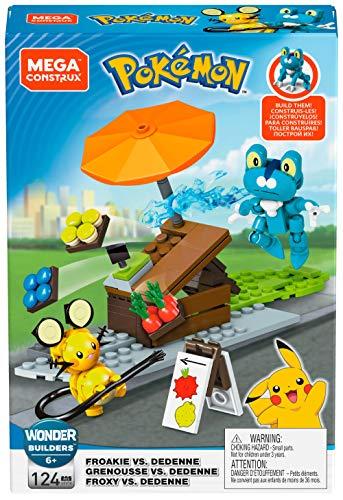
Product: Mega Construx Pokemon Froakie Vs. Dedenne
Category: Toys & Games | Building Toys | Building Sets
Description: Display with other Pokémon construction sets from Mega Construx.
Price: $14.99
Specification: ProductDimensions:5x5x5inches|ItemWeight:5.6ounces|ShippingWeight:5.6ounces(Viewshippingratesandpolicies)|ASIN:B07MZFGGQJ|Itemmodelnumber:GFV78|Manufacturerrecommendedage:6-10years